The Computer Wore Menace Shoes

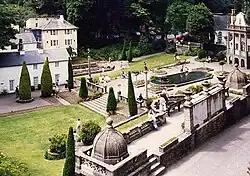
Homer is taken to "The Island", a parody of "The Village" in "The Prisoner".

"The Computer Wore Menace Shoes" makes fun of use of the Internet, which was rapidly growing in popularity at the time. "[...] The Internet was just starting to turn into a serious waste of time around this point in history", staff writer Matt Selman said in the episode's DVD commentary. The news website that Homer creates is based on the Drudge Report, a news aggregator created by journalist Matt Drudge. The episode was also written at a time when several "The Simpsons" producers invested in an animated web series' company called icebox.com, which was co-created by two former "The Simpsons" writers.